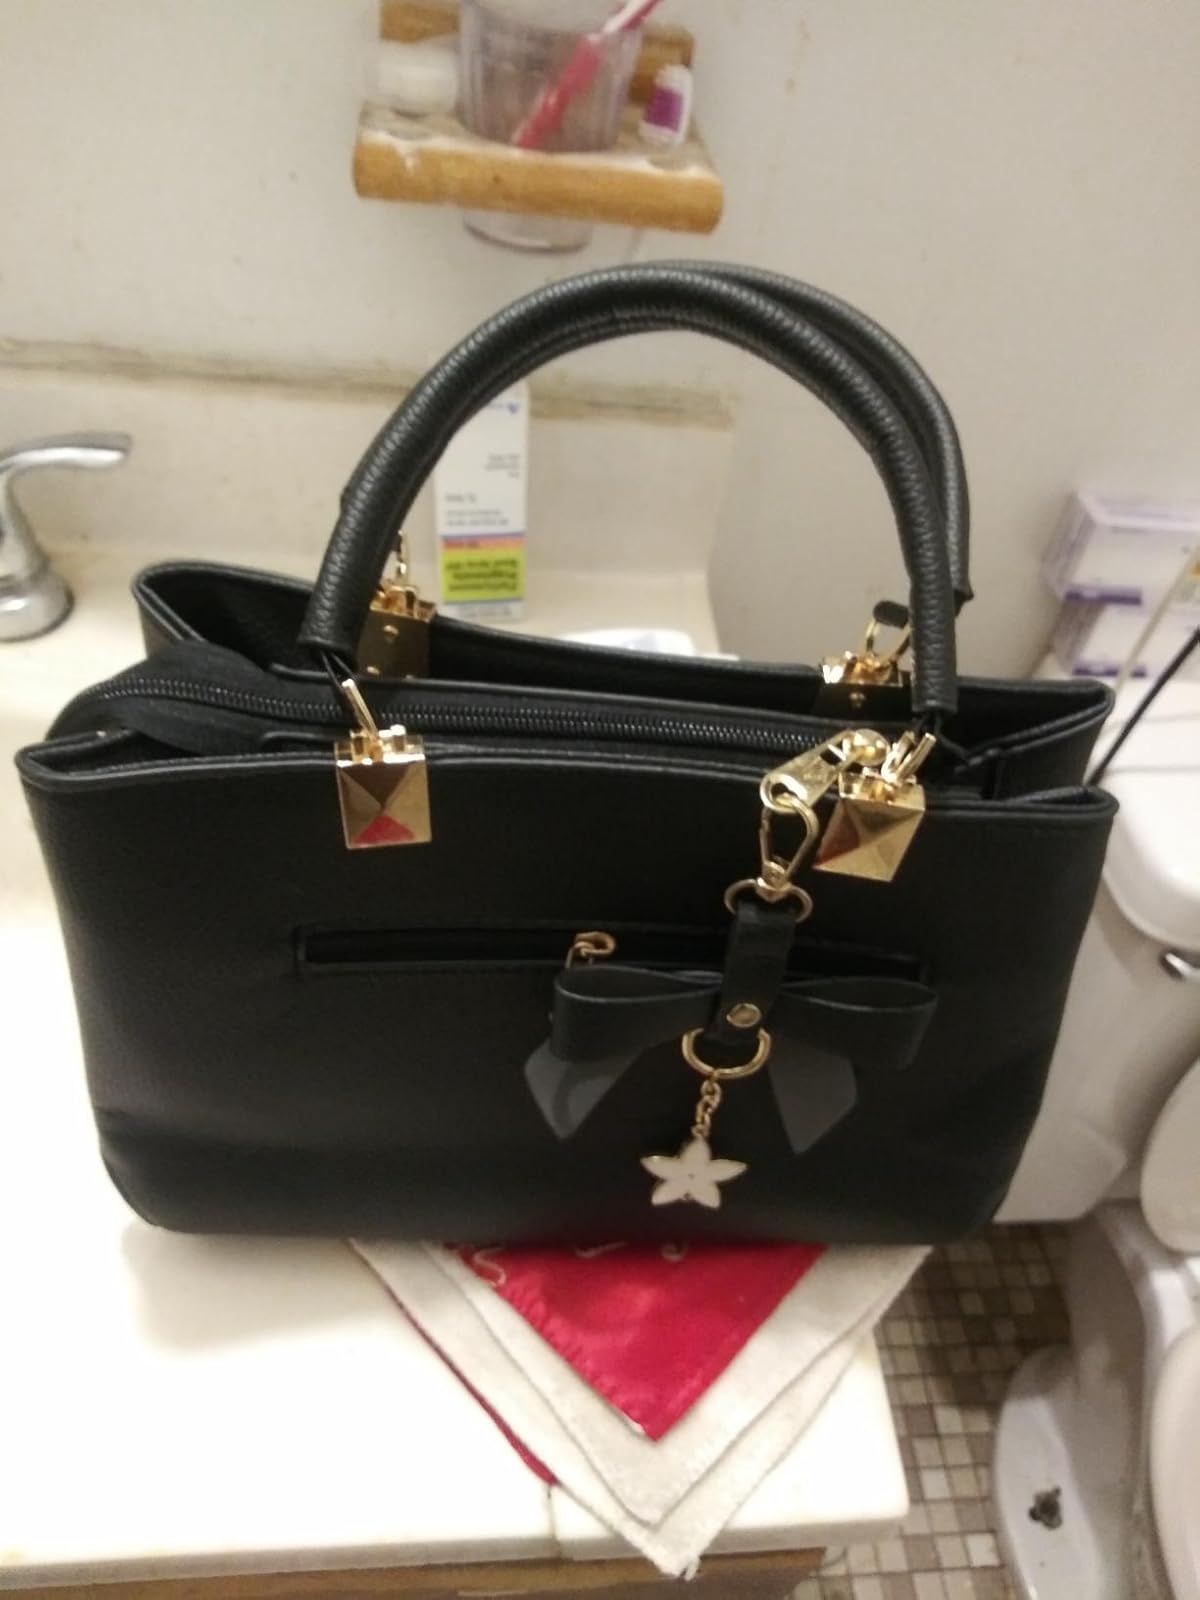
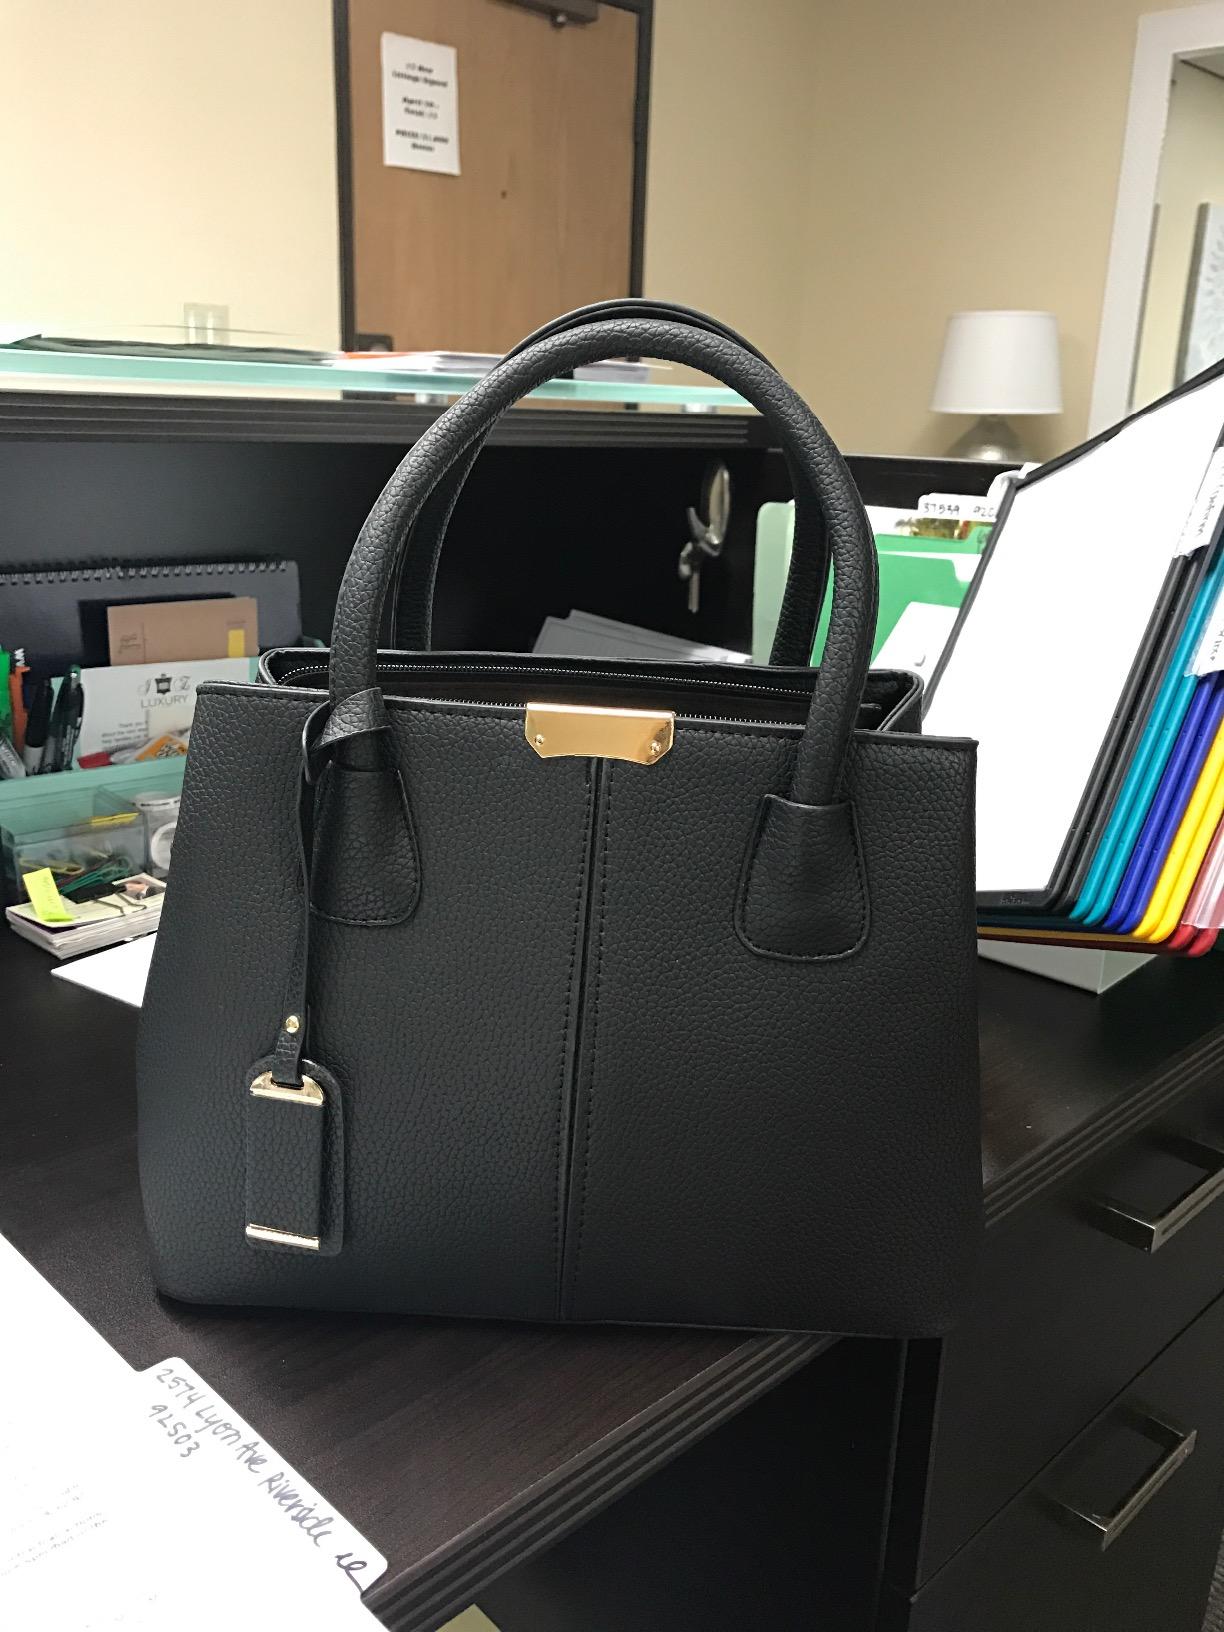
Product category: accessories_handbag
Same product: no